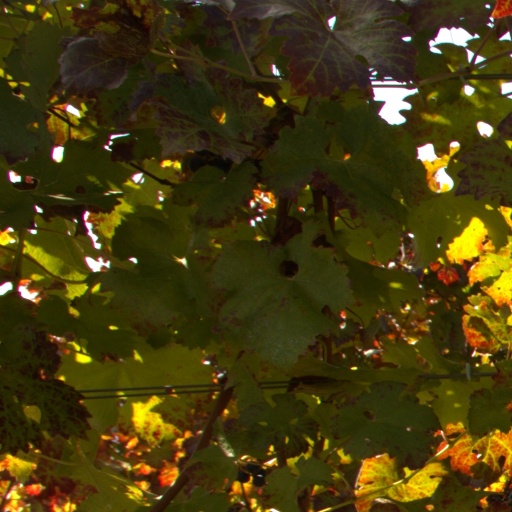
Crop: grape